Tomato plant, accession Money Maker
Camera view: horizontal (90 deg, fisheye); turntable rotation: 270 degrees
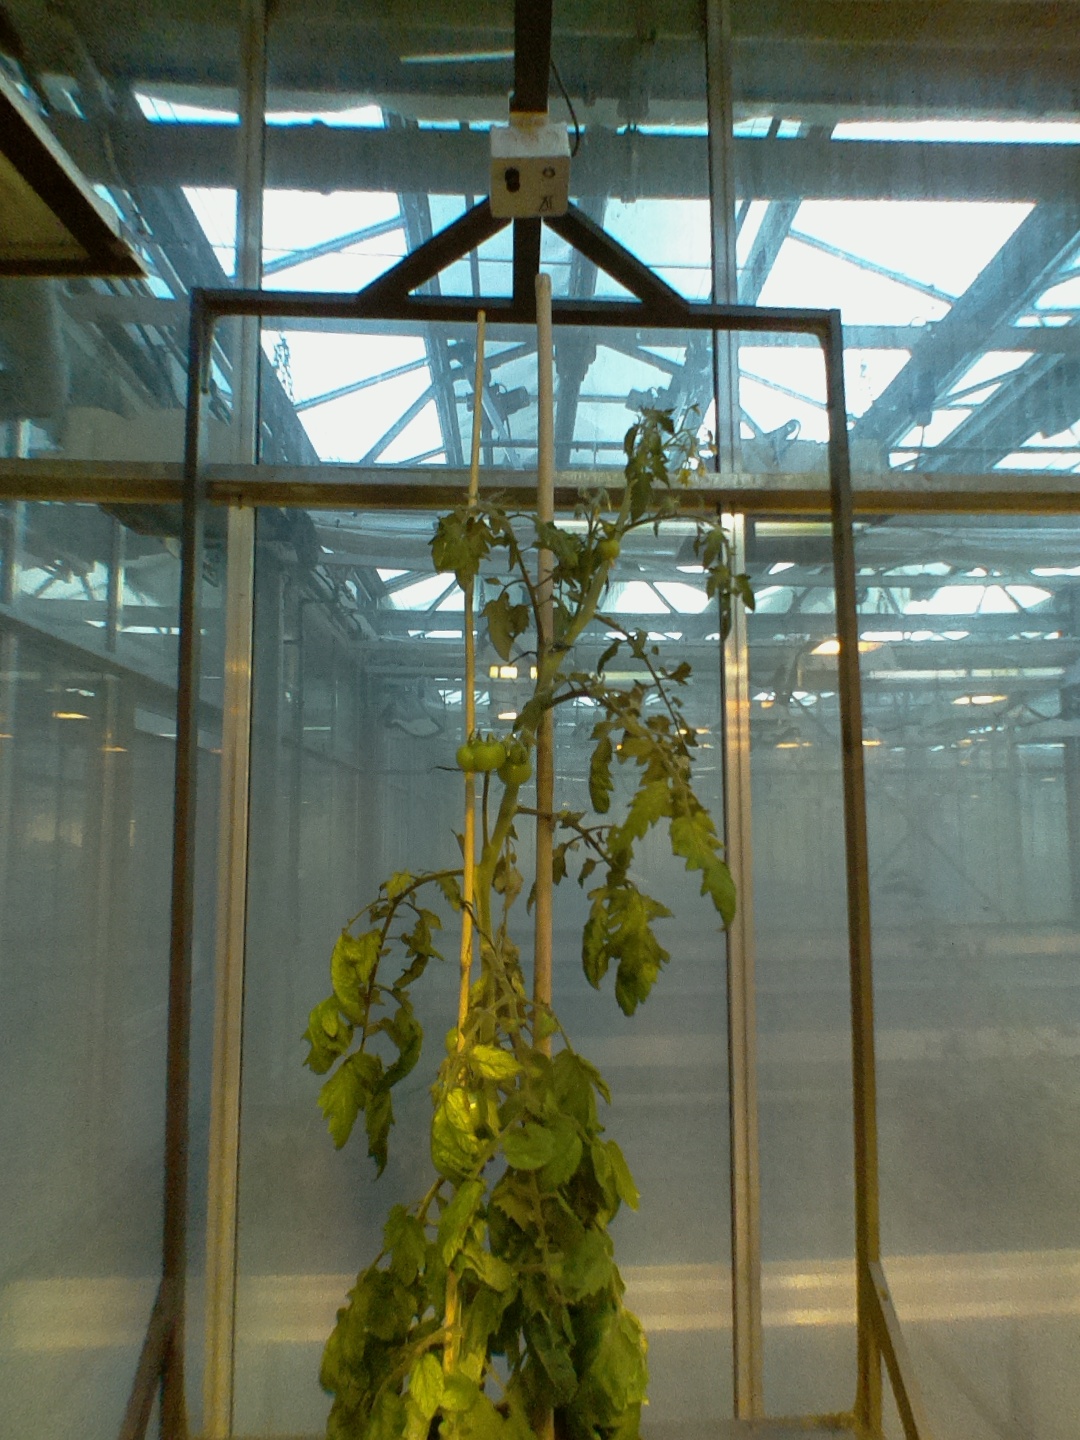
BBCH growth stage 72: 20%-30% of final fruit size